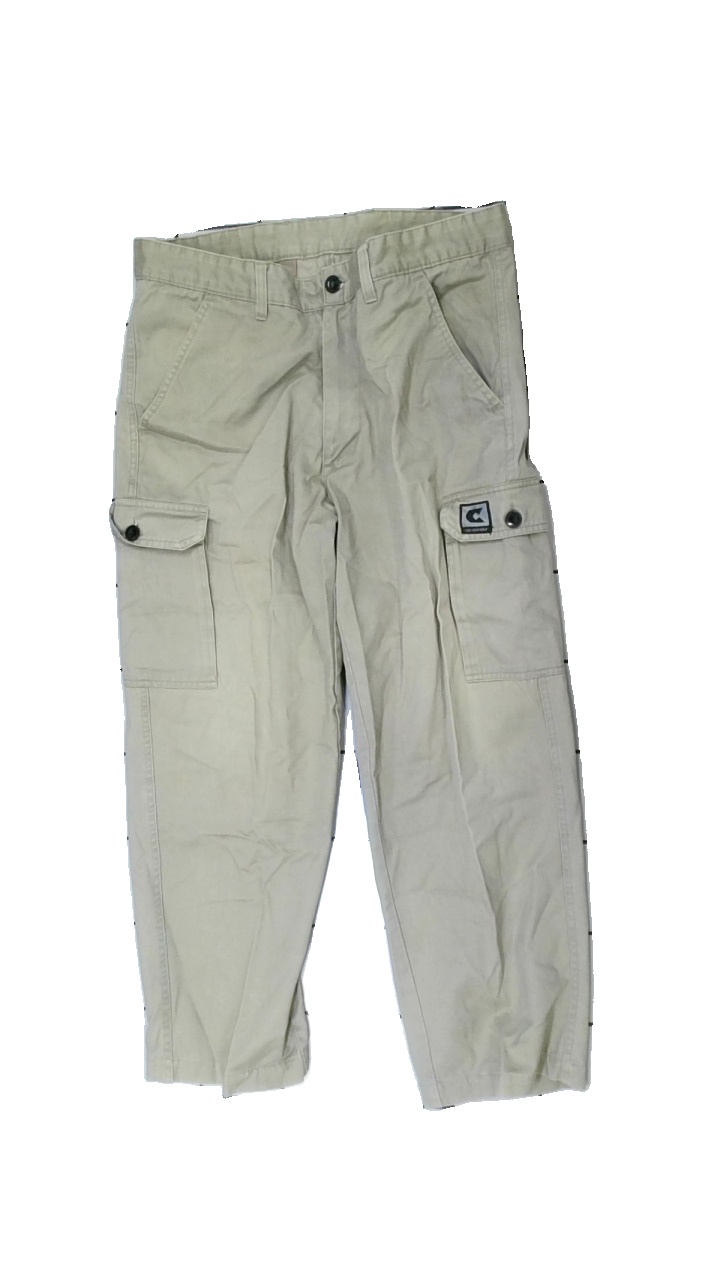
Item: Trousers (Men)
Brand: Missing
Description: gröna byxor, solblekta på vissa ställen
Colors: Green
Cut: Regular
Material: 84% cotton 16% polyester
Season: All
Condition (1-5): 3
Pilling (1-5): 5
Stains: Major
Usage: Export
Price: <50